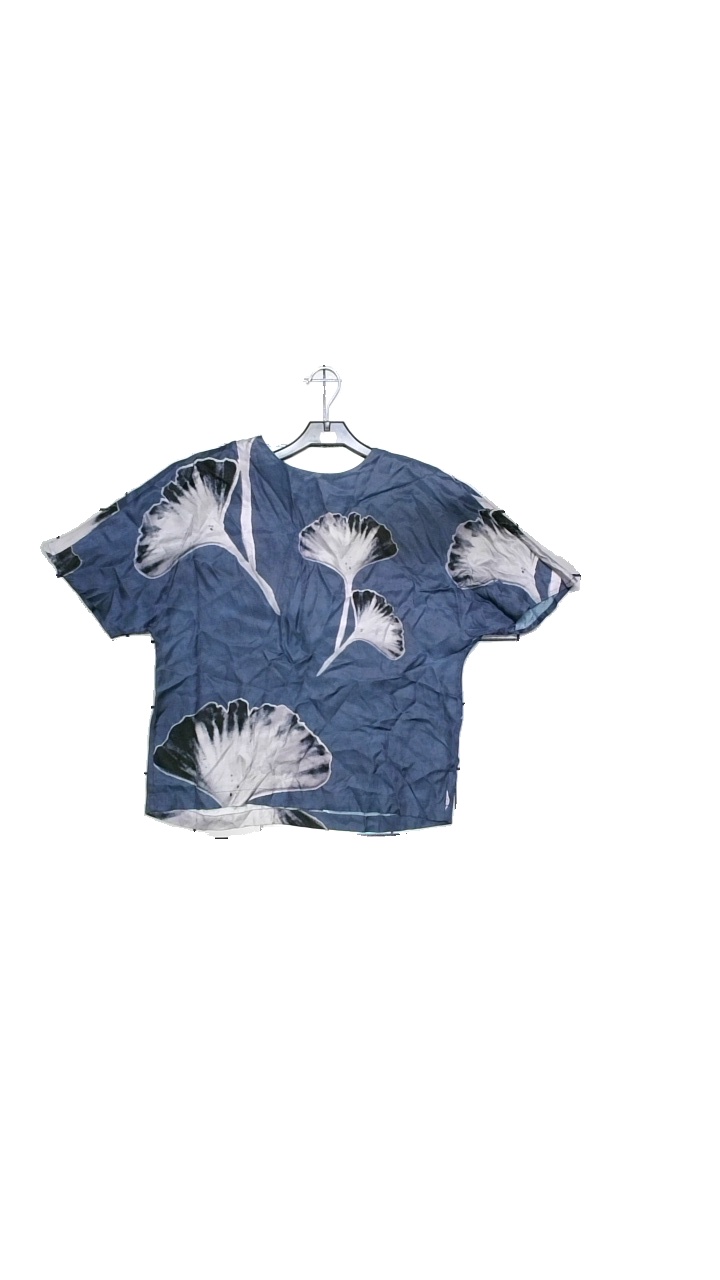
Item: Blouse (Ladies)
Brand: Wera
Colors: Blue, Grey, Multicolor
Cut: Regular, Loose
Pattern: Floral print
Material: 68% Rayon, 32% silk
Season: Summer
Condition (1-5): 4
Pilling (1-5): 5
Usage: Reuse
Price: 100-150